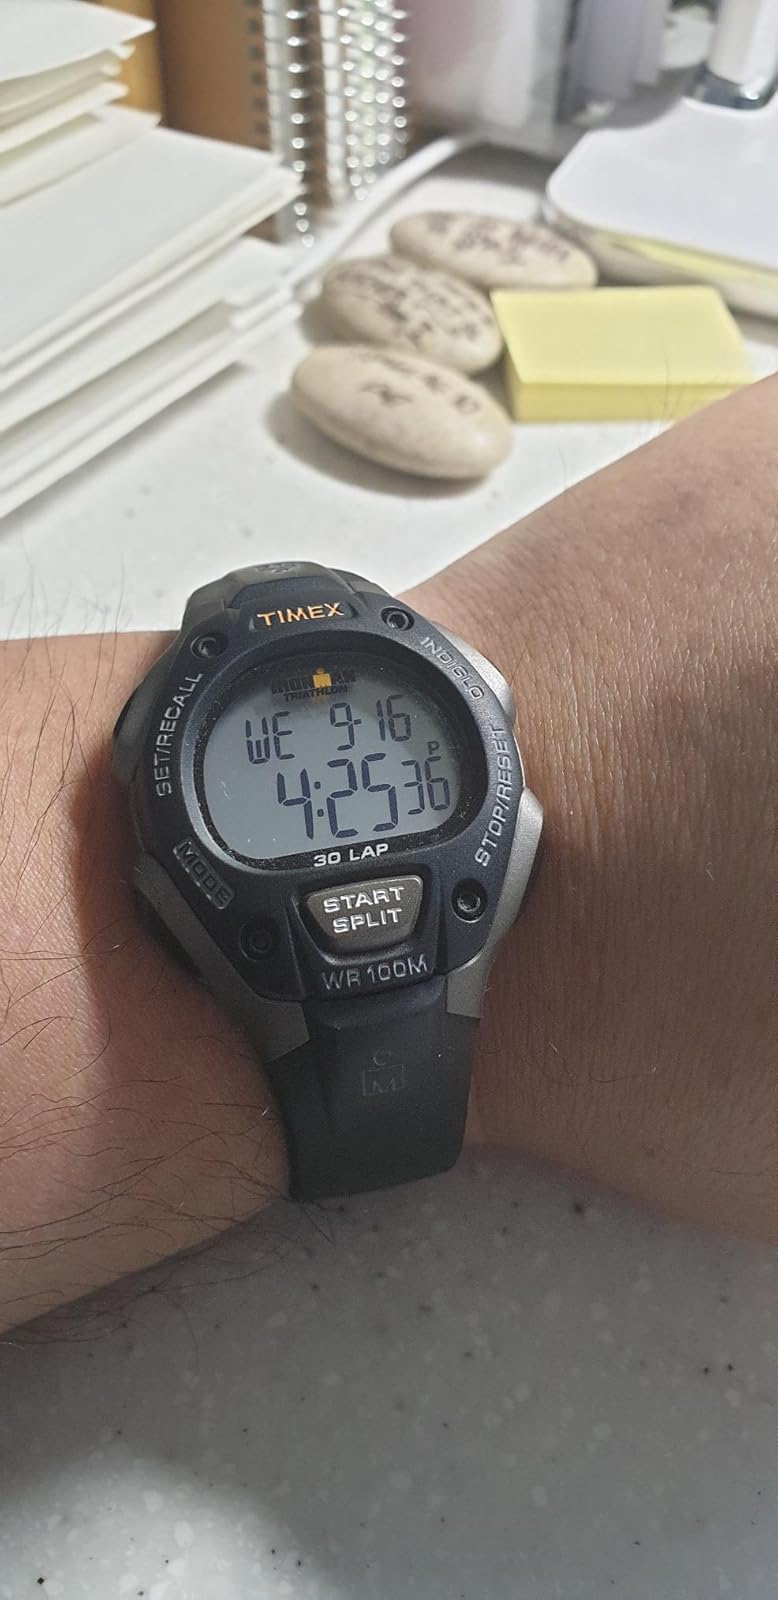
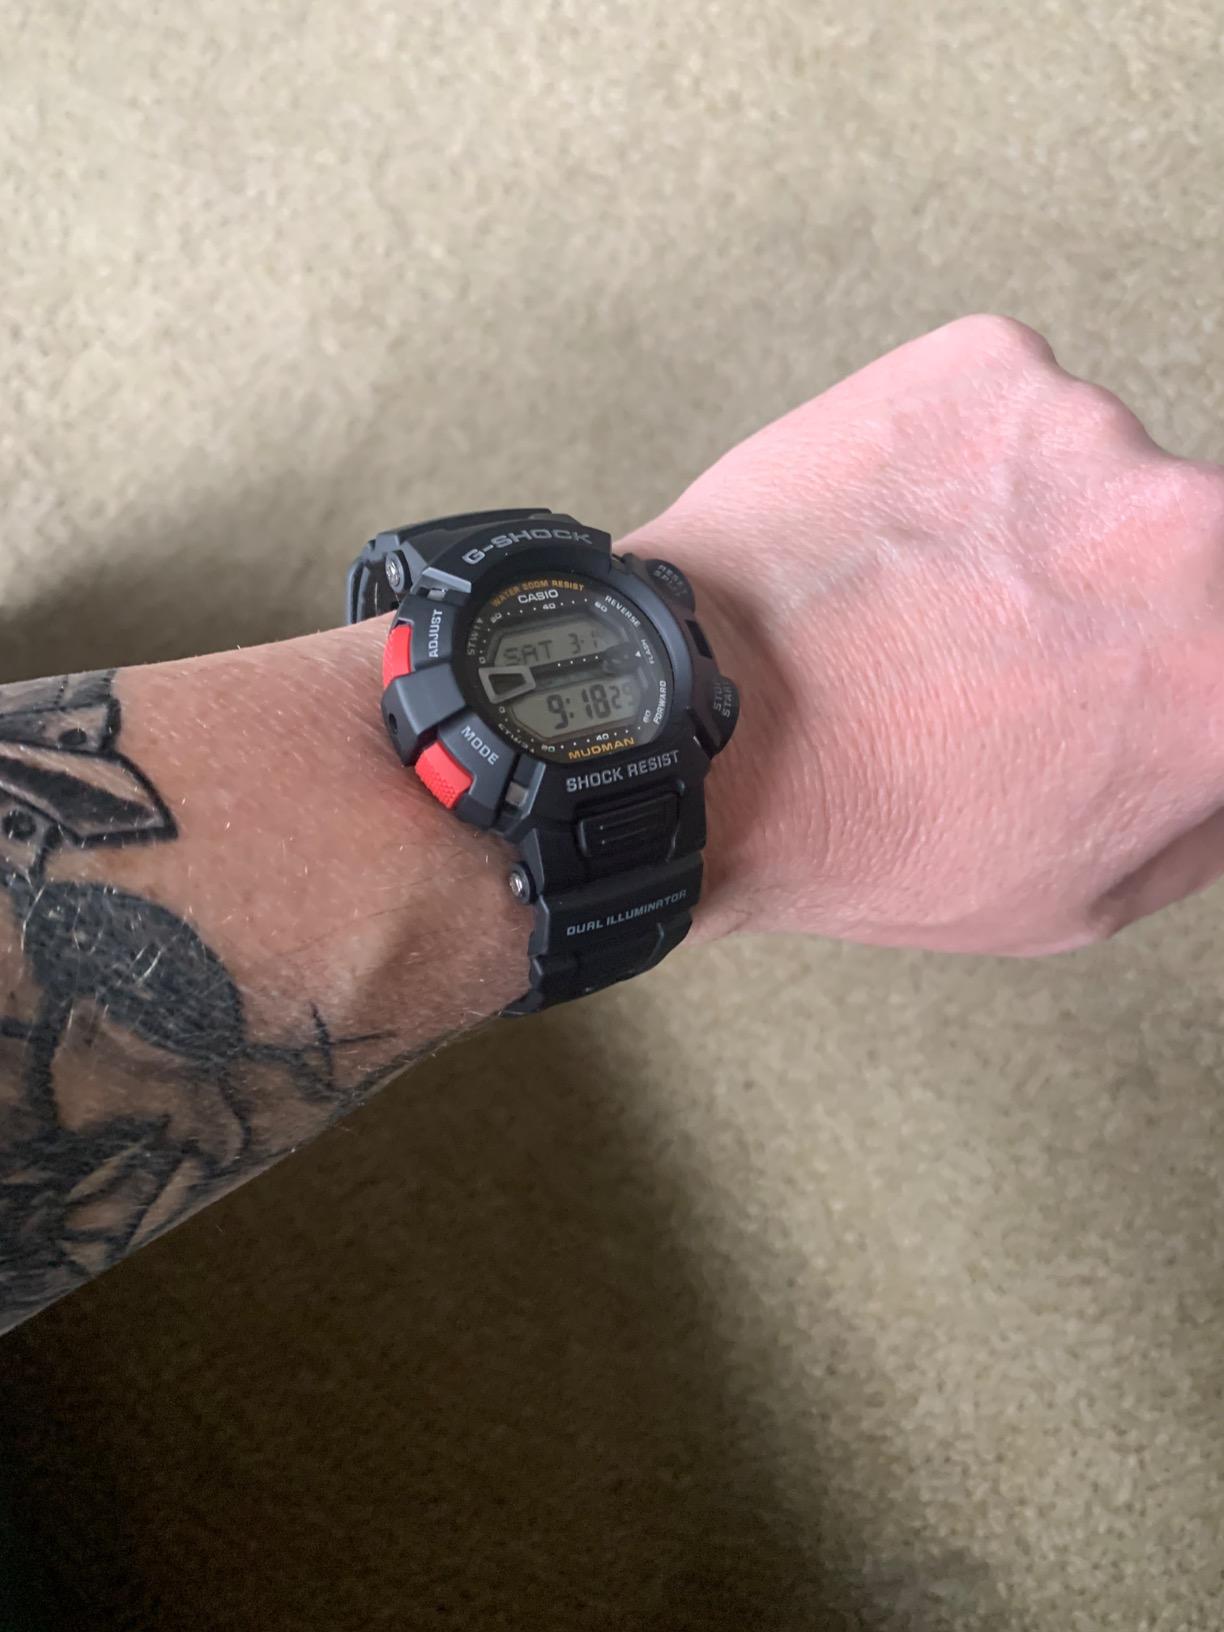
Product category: accessories_watch
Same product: no